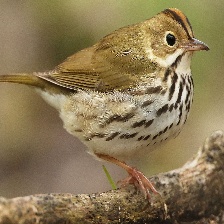
Species: OVENBIRD
Scientific name: SEIURUS AUROCAPILLA